White genocide conspiracy theory

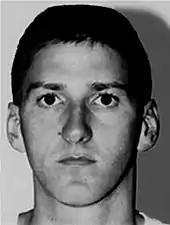
Timothy McVeigh

The perpetrator of the Pittsburgh synagogue shooting that killed eleven and injured another seven wrote "Jews are the children of Satan" in his social media profile, using neo-Nazi and white supremacist symbolism associated with David Lane, along with the Nazi slogan, ""Heil Hitler"". He supported white genocide conspiracy theories, writing in one instance, "Daily Reminder: Diversity means chasing down the last white person." He also wrote diatribes against white women who have relationships with black men. In the weeks before the shooting, Bowers made anti-Semitic posts directed at the Hebrew Immigrant Aid Society who sponsor the National Refugee Shabbat. Shortly before the attack, in an apparent reference to immigrants to the United States, he posted on Gab that "HIAS likes to bring invaders in that kill our people. I can't sit by and watch my people get slaughtered. Screw your optics, I'm going in."